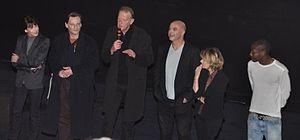
L'équipe du film ""Arrêtez-moi"" à une avant-première. De gauche à droite: Sophie Marceau, Marc Barbé, Jean Teulé, Jean-Paul Lilienfeld, Miou-Miou, Yann Ebonge"
Sylvette Herry, dite Miou-Miou, née le 22 février 1950 à Paris, est une actrice française.
Arrêtez-moi est un thriller franco-luxembourgeois écrit et réalisé par Jean-Paul Lilienfeld, sorti en 2013. Il s'agit de l'adaptation du roman Les Lois de la gravité de Jean Teulé, inspiré d'un fait divers.